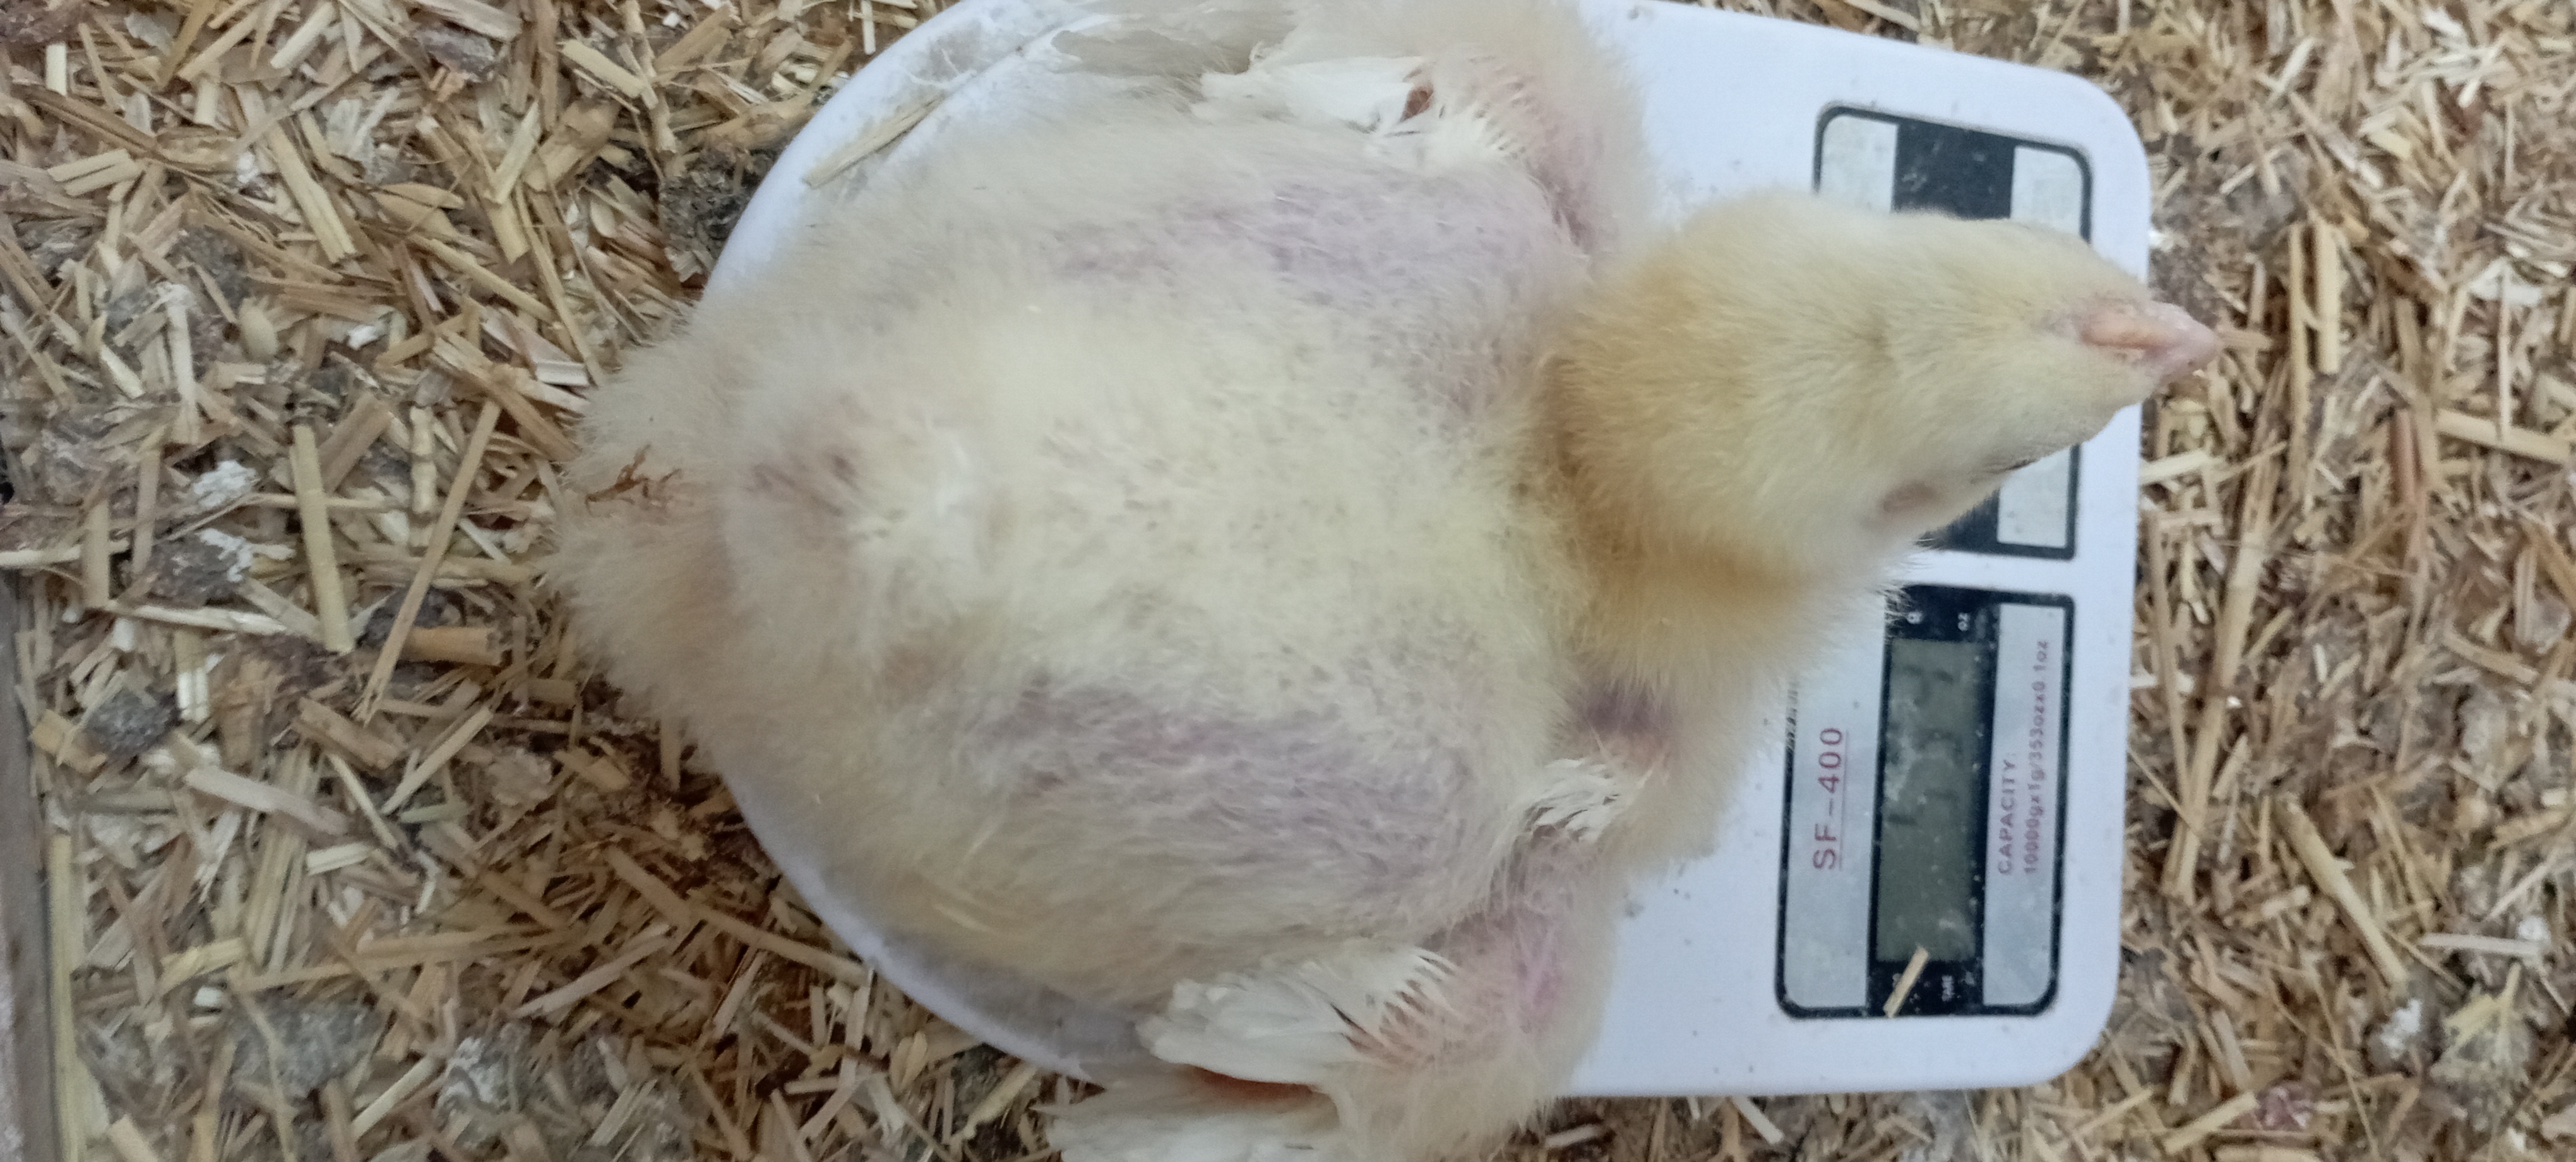
Weight: 547 g